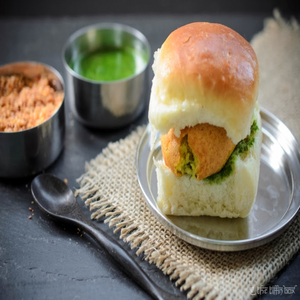
Dish: vadapav